1947 Rawalpindi massacres

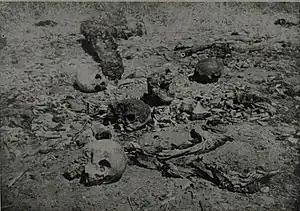
Skeletal remains of people burned to death at Thamali during the Rawalpindi massacres

refer to widespread violence, massacres, and rapes of Hindus and Sikhs by Muslim mobs in the Rawalpindi Division of the Punjab Province of British India in March 1947. The violence preceded the partition of India and was instigated and perpetrated by the Muslim League National Guards—the militant wing of the Muslim League—as well as local cadres and politicians of the League, demobilised Muslim soldiers, local officials and policemen.